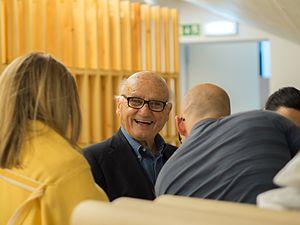
Manuel Cargaleiro est un peintre et céramiste portugais.